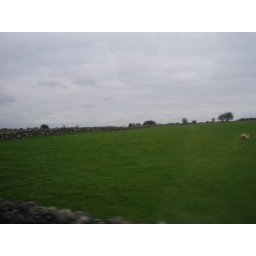
Irish countryside divided by tiny stone walls